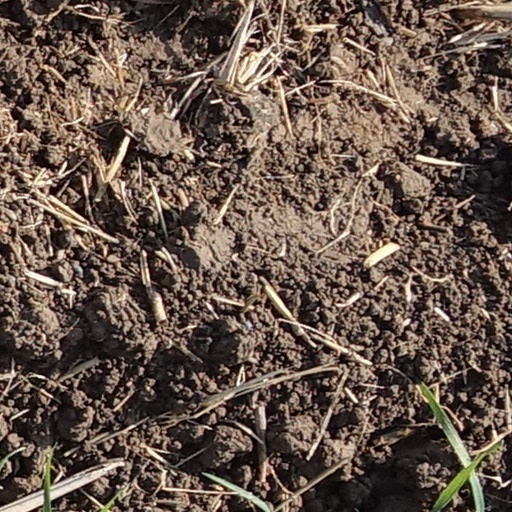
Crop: wheat